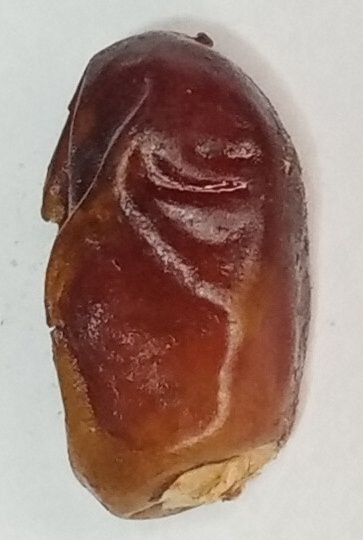
Variety: aseel
Size: medium
Grade: grade-1